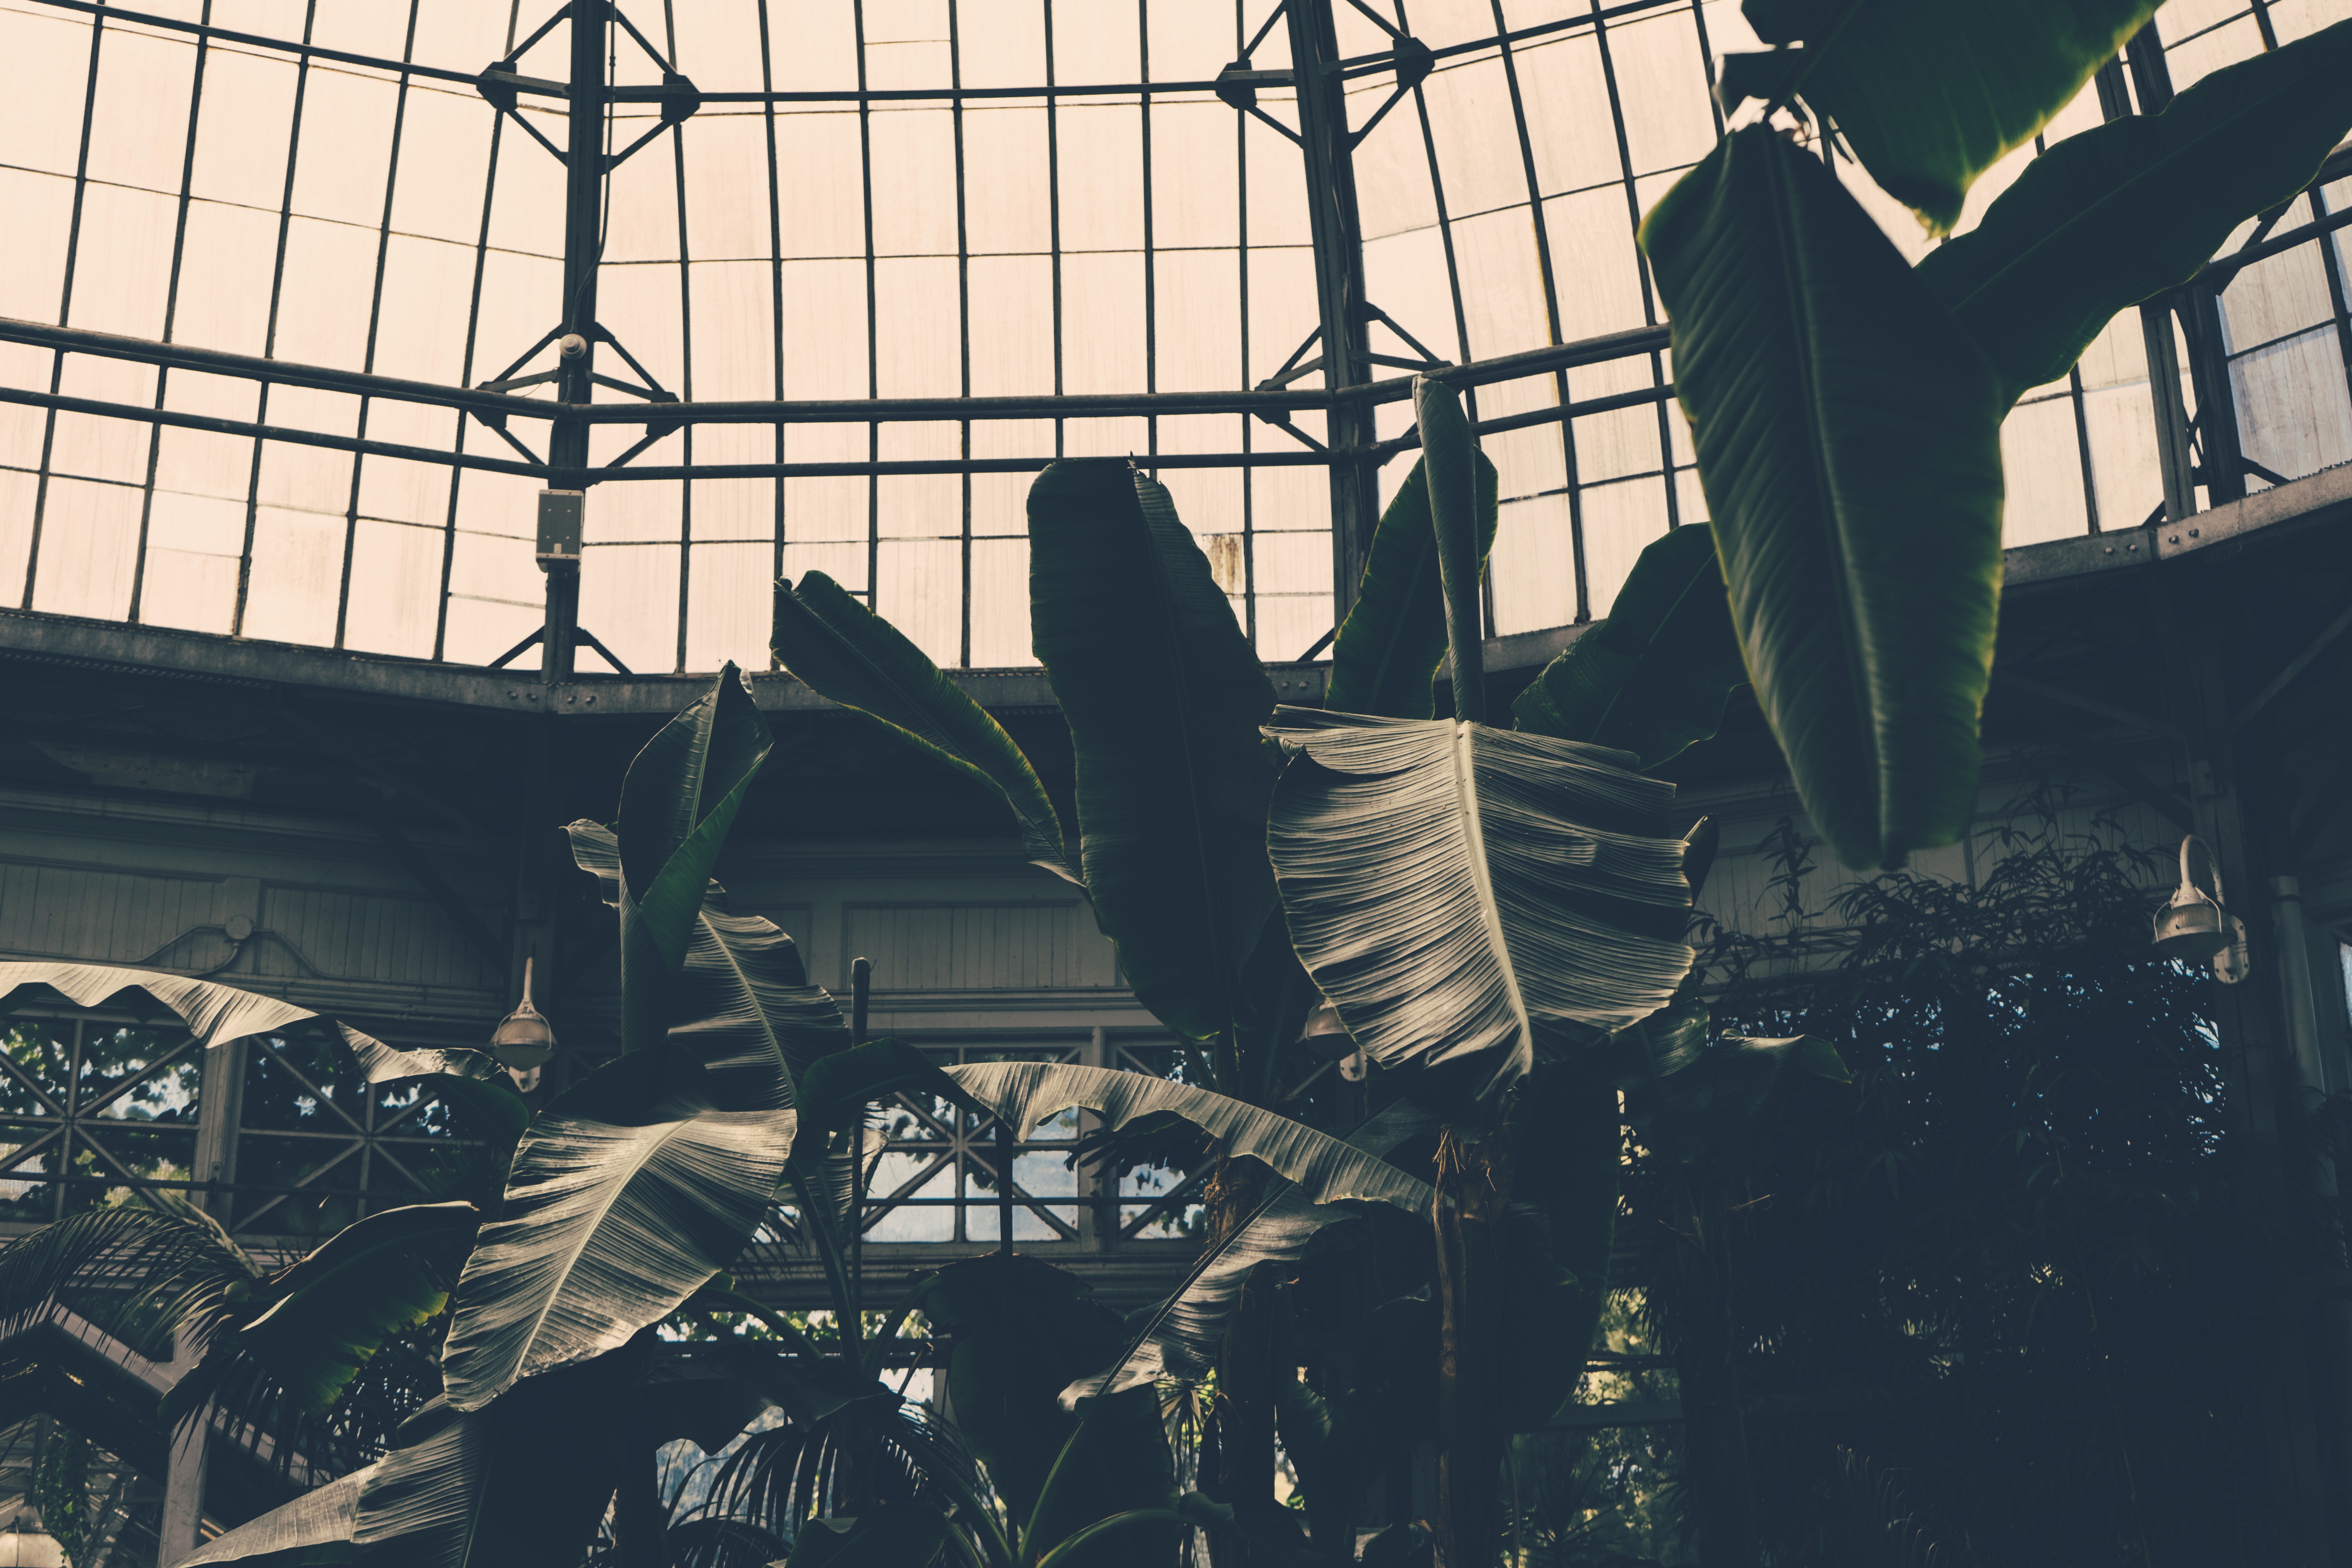
urban area